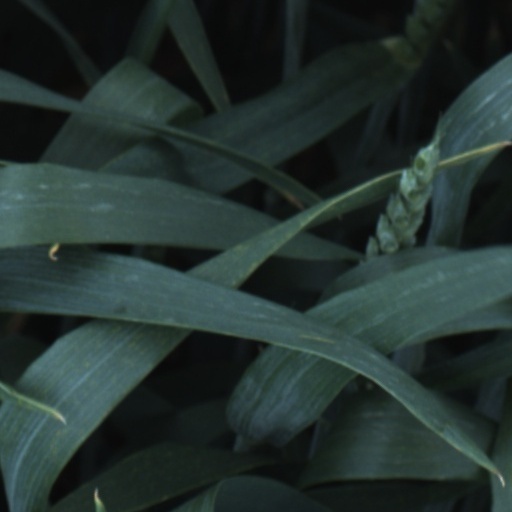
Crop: wheat